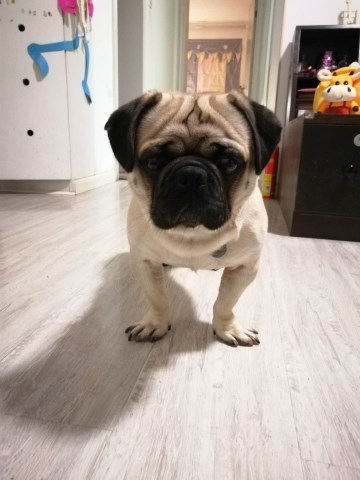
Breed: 798-n000130-pug